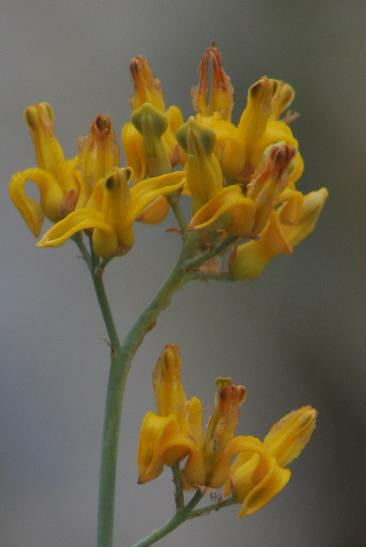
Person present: No